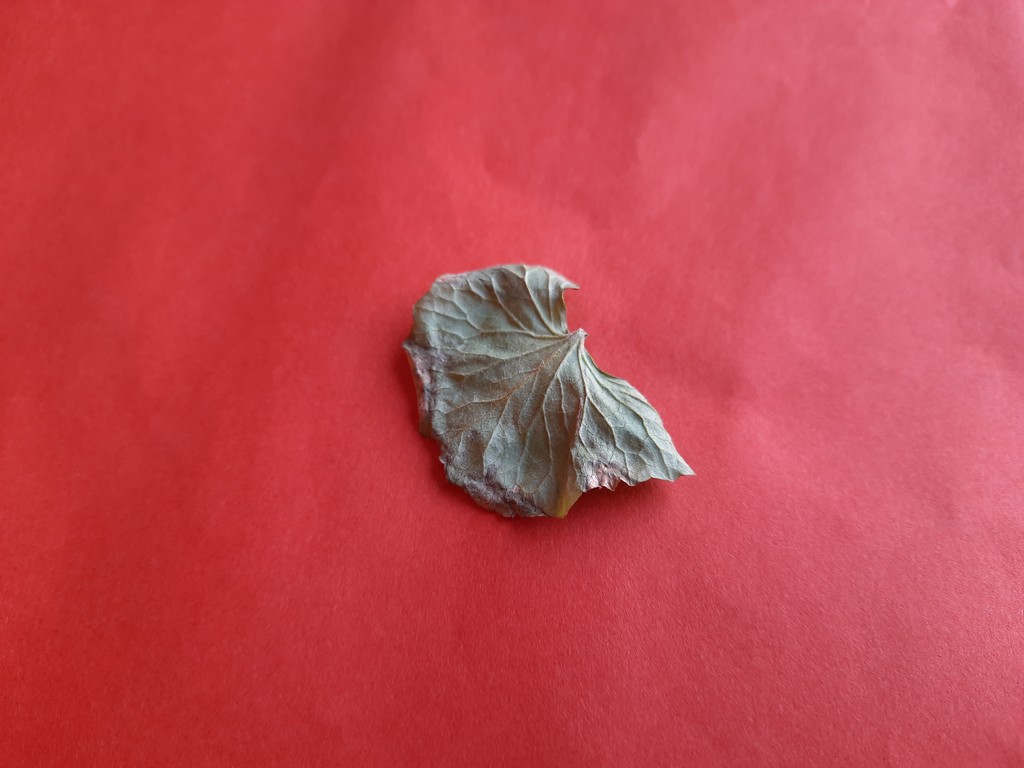
Label: Dried